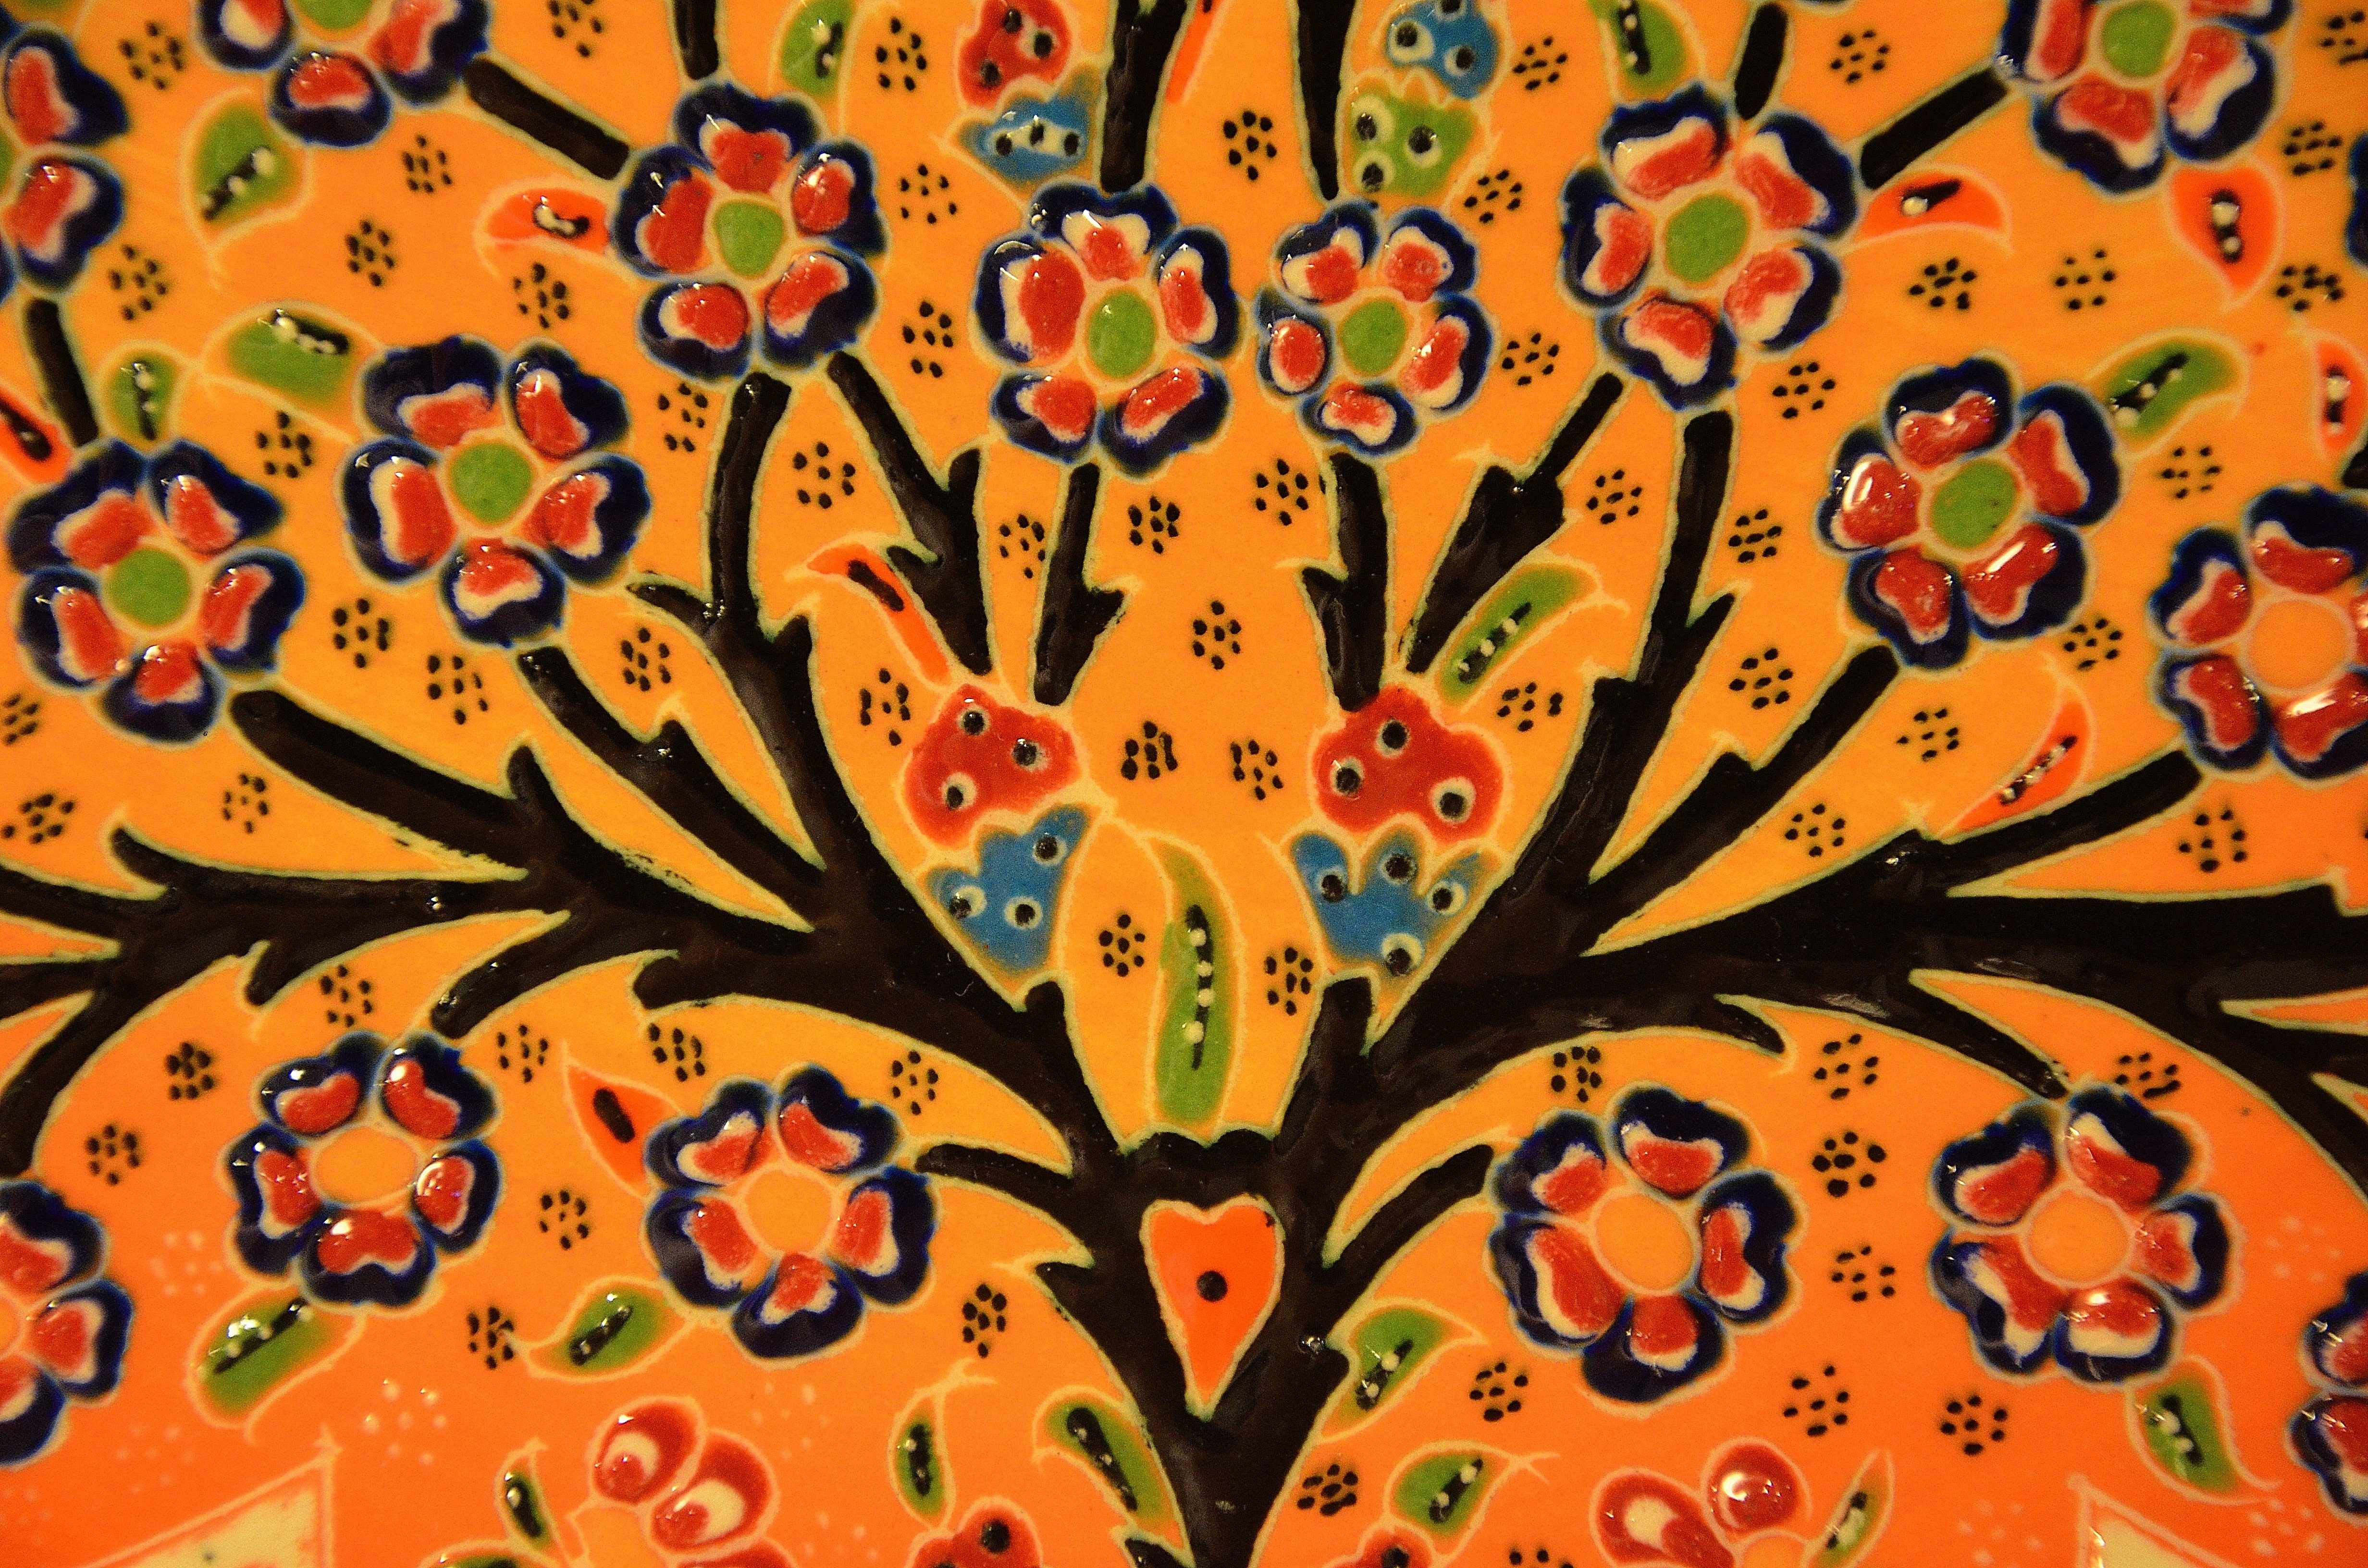
pencil, leaf, flower, pattern, ceramic, artistic, tile, colorful, circle, artwork, art, illustration, design, decorative, mosaic, colours, colored, orient, modern art, psychedelic art